Samuel Bristowe

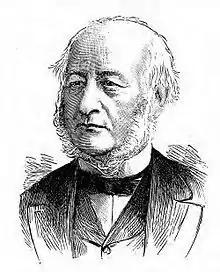

Samuel Boteler Bristowe QC (5 October 1822 – 5 March 1897) was an English barrister and Liberal Party politician from Nottinghamshire. He sat in the House of Commons from 1870 to 1880, and later became a county court judge, surviving a murder attempt in 1889.